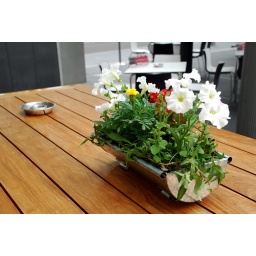
Outside my favorite library in Sydney, Customs house library